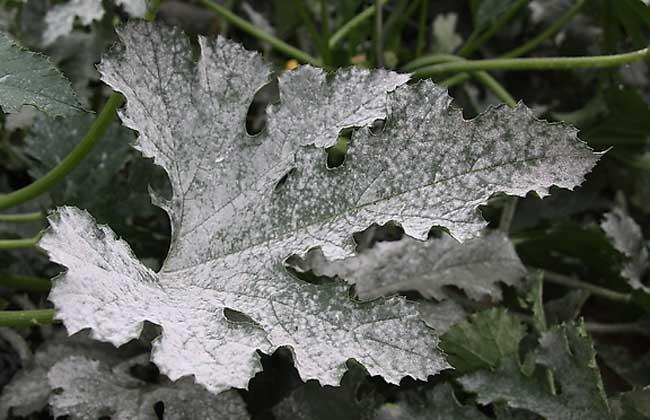
Plant: Squash
Disease: squash powdery mildew